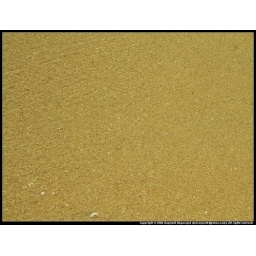
Clean beach sand in a beach near Calicut, Kerala.